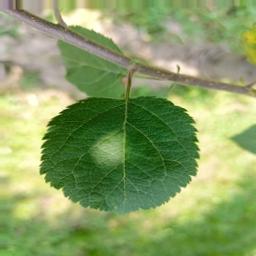
Label: Healthy